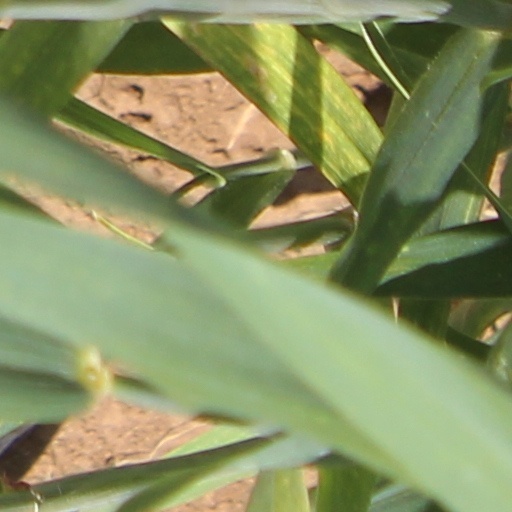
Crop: wheat